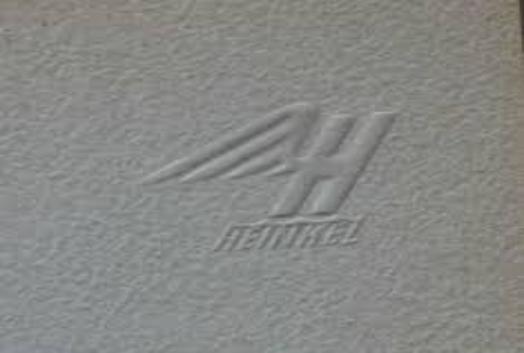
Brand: Heinkel
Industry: Transportation